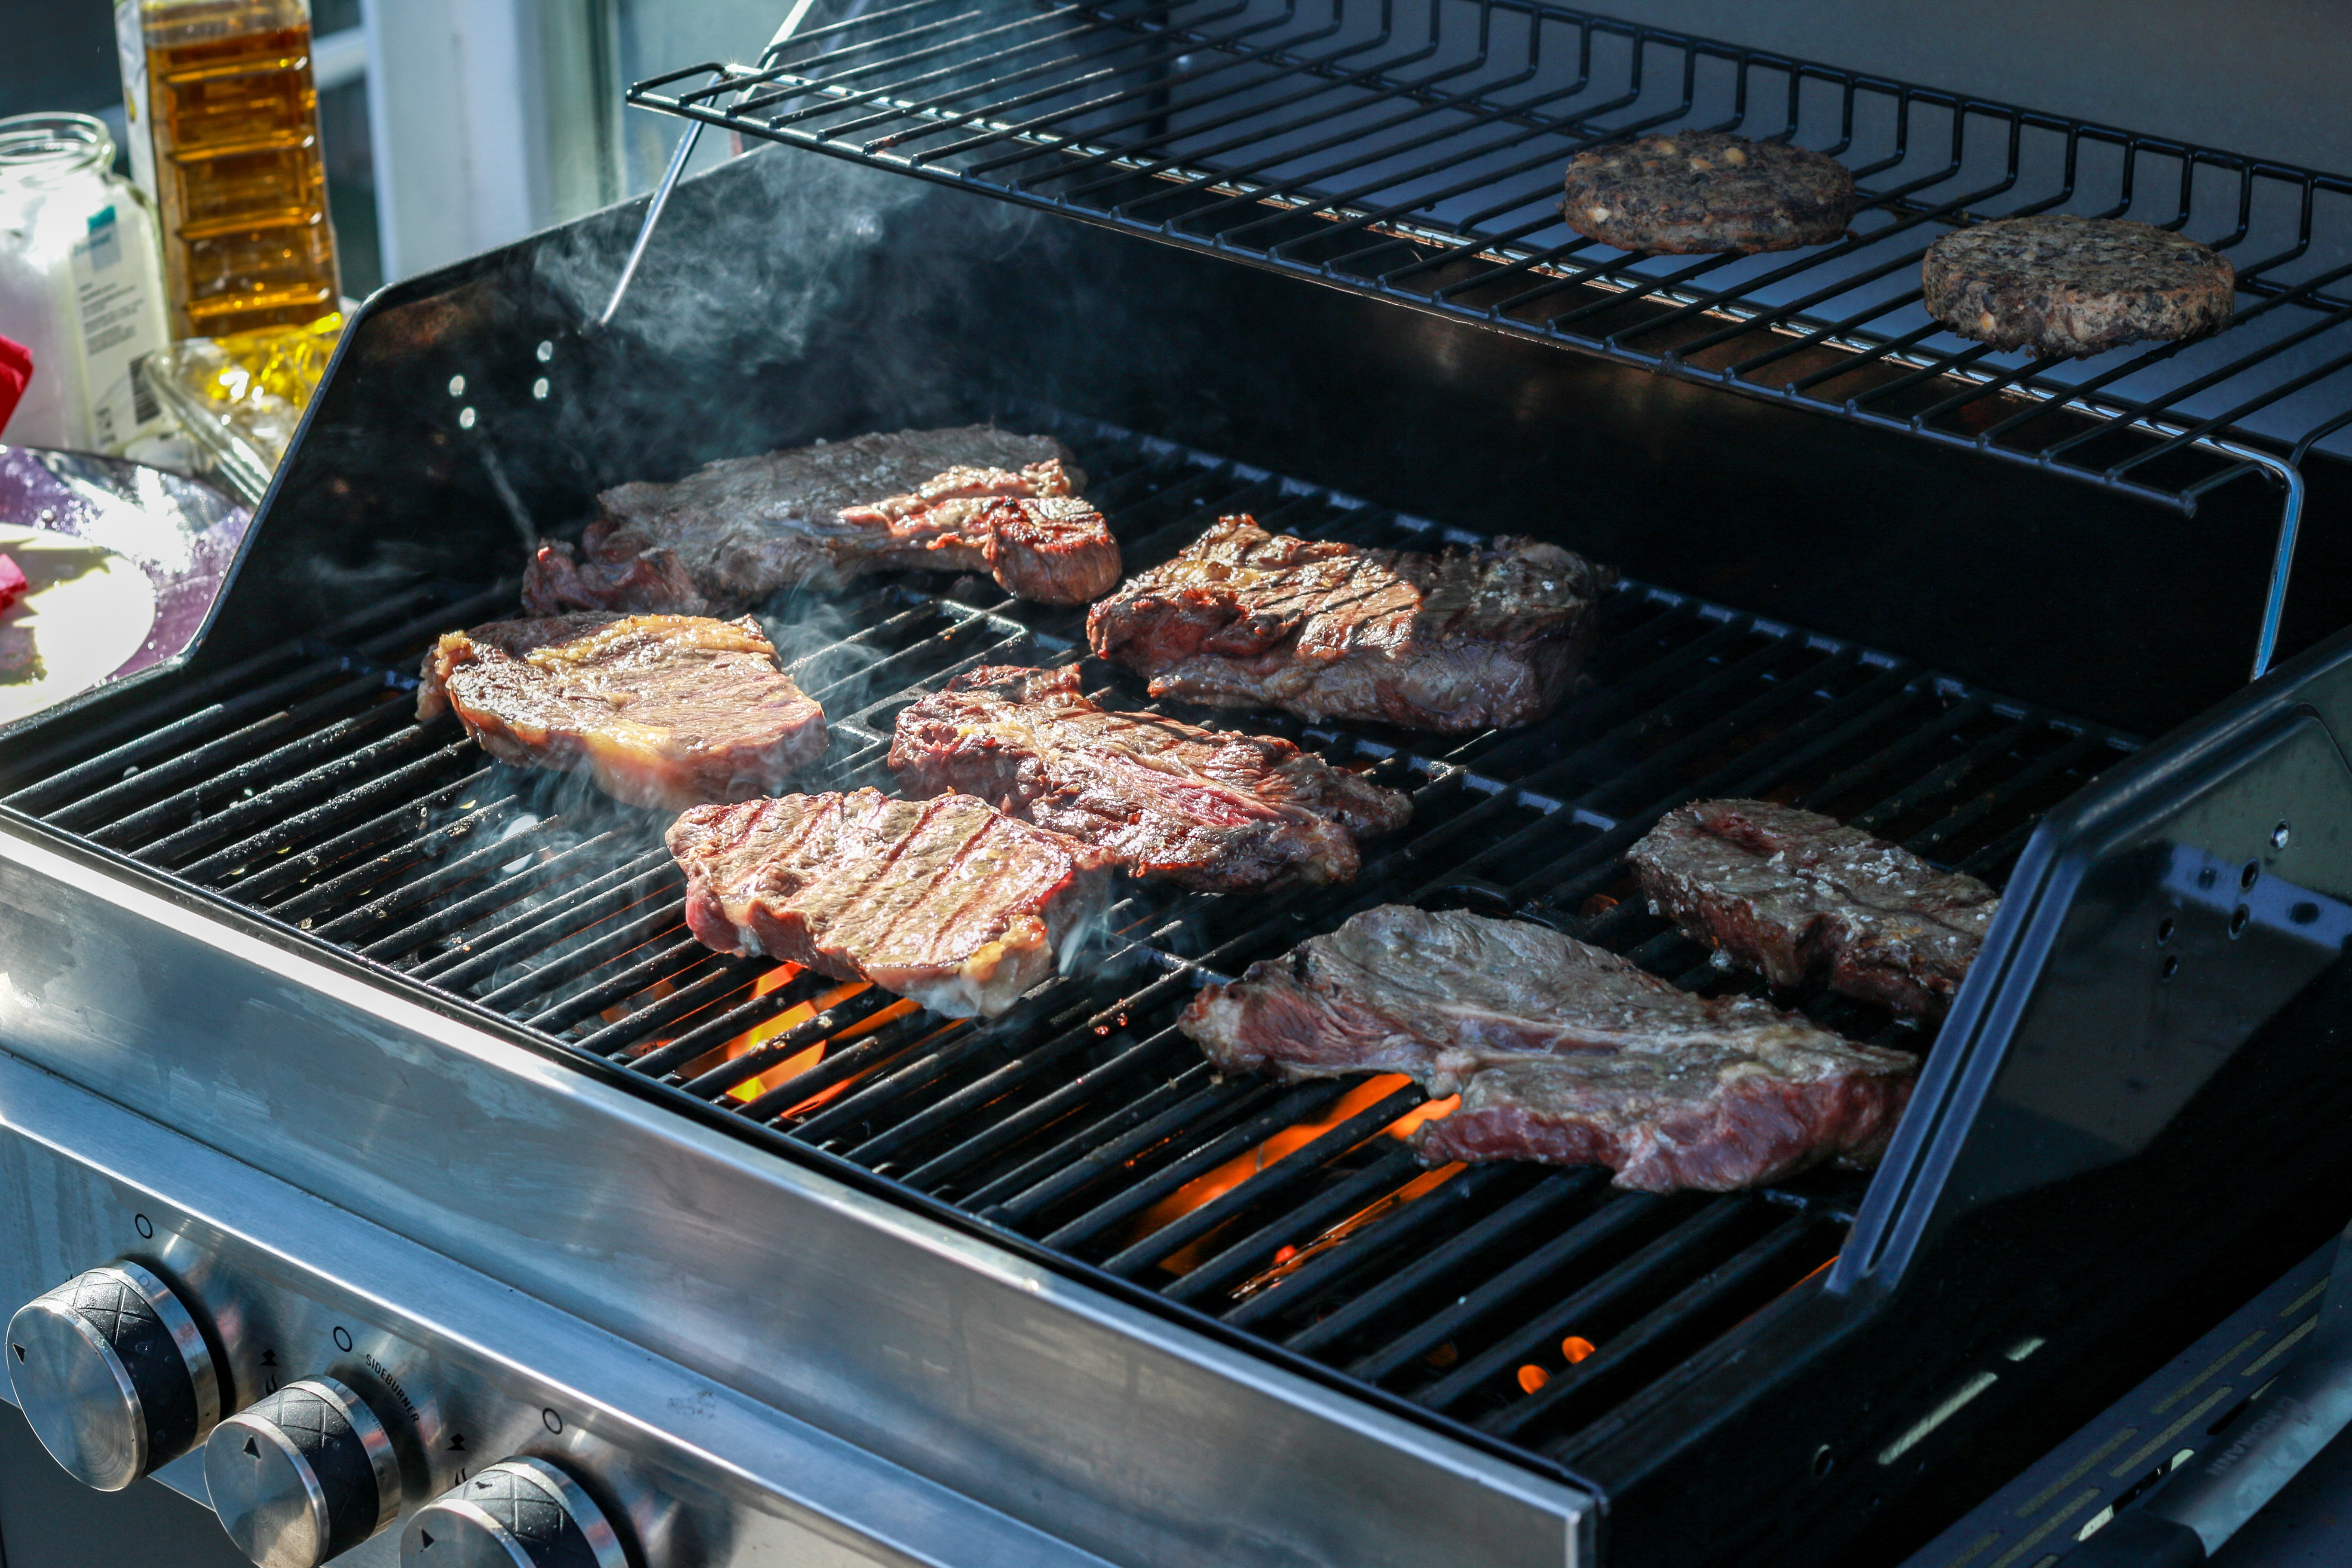
summer, dish, meal, food, cooking, bbq, barbeque, meat, barbecue, cuisine, grill, gas, roasting, grilling, barbecue grill, kitchen appliance, human action, outdoor grill, animal source foods, churrasco food